Enrico Fermi

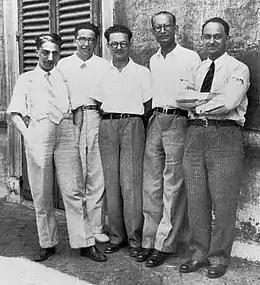
Fermi and his research group (the Via Panisperna boys) in the courtyard of Rome University's Physics Institute in Via Panisperna, 1934. From left to right: Oscar D'Agostino, Emilio Segrè, Edoardo Amaldi, Franco Rasetti and Fermi

Professorships in Italy were granted by competition (") for a vacant chair, the applicants being rated on their publications by a committee of professors. Fermi applied for a chair of mathematical physics at the University of Cagliari on Sardinia but was narrowly passed over in favour of Giovanni Giorgi. In 1926, at the age of 24, he applied for a professorship at the Sapienza University of Rome. This was a new chair, one of the first three in theoretical physics in Italy, that had been created by the Minister of Education at the urging of professor Orso Mario Corbino, who was the university's professor of experimental physics, the director of the Institute of Physics, and a member of Benito Mussolini's cabinet. Corbino, who also chaired the selection committee, hoped that the new chair would raise the standard and reputation of physics in Italy. The committee chose Fermi ahead of Enrico Persico and Aldo Pontremoli, and Corbino helped Fermi recruit his team, which was soon joined by notable students such as Edoardo Amaldi, Bruno Pontecorvo, Ettore Majorana and Emilio Segrè, and by Franco Rasetti, whom Fermi had appointed as his assistant. They soon were nicknamed the "Via Panisperna boys" after the street where the Institute of Physics was located.